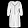
Label: Dress